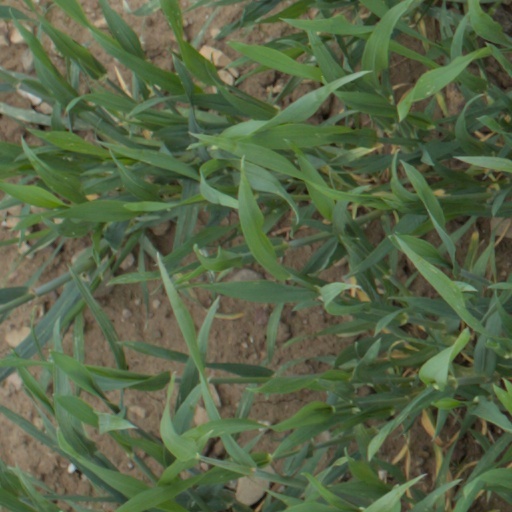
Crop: wheat